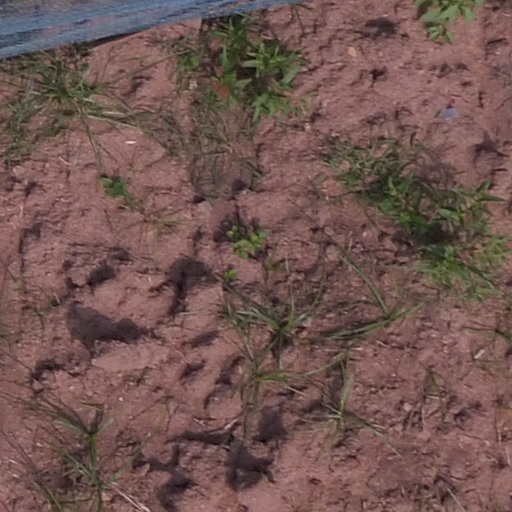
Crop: maize; corn